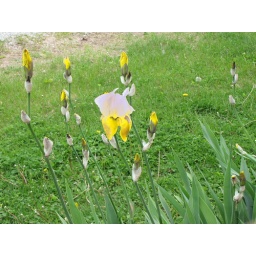
I swiped the color of one of my water hoses to swap in yellow for the natural blue-purple of the iris.